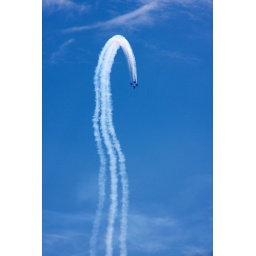
blue angels over lake washington saturday